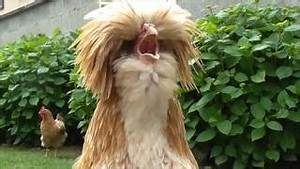
Label: chicken